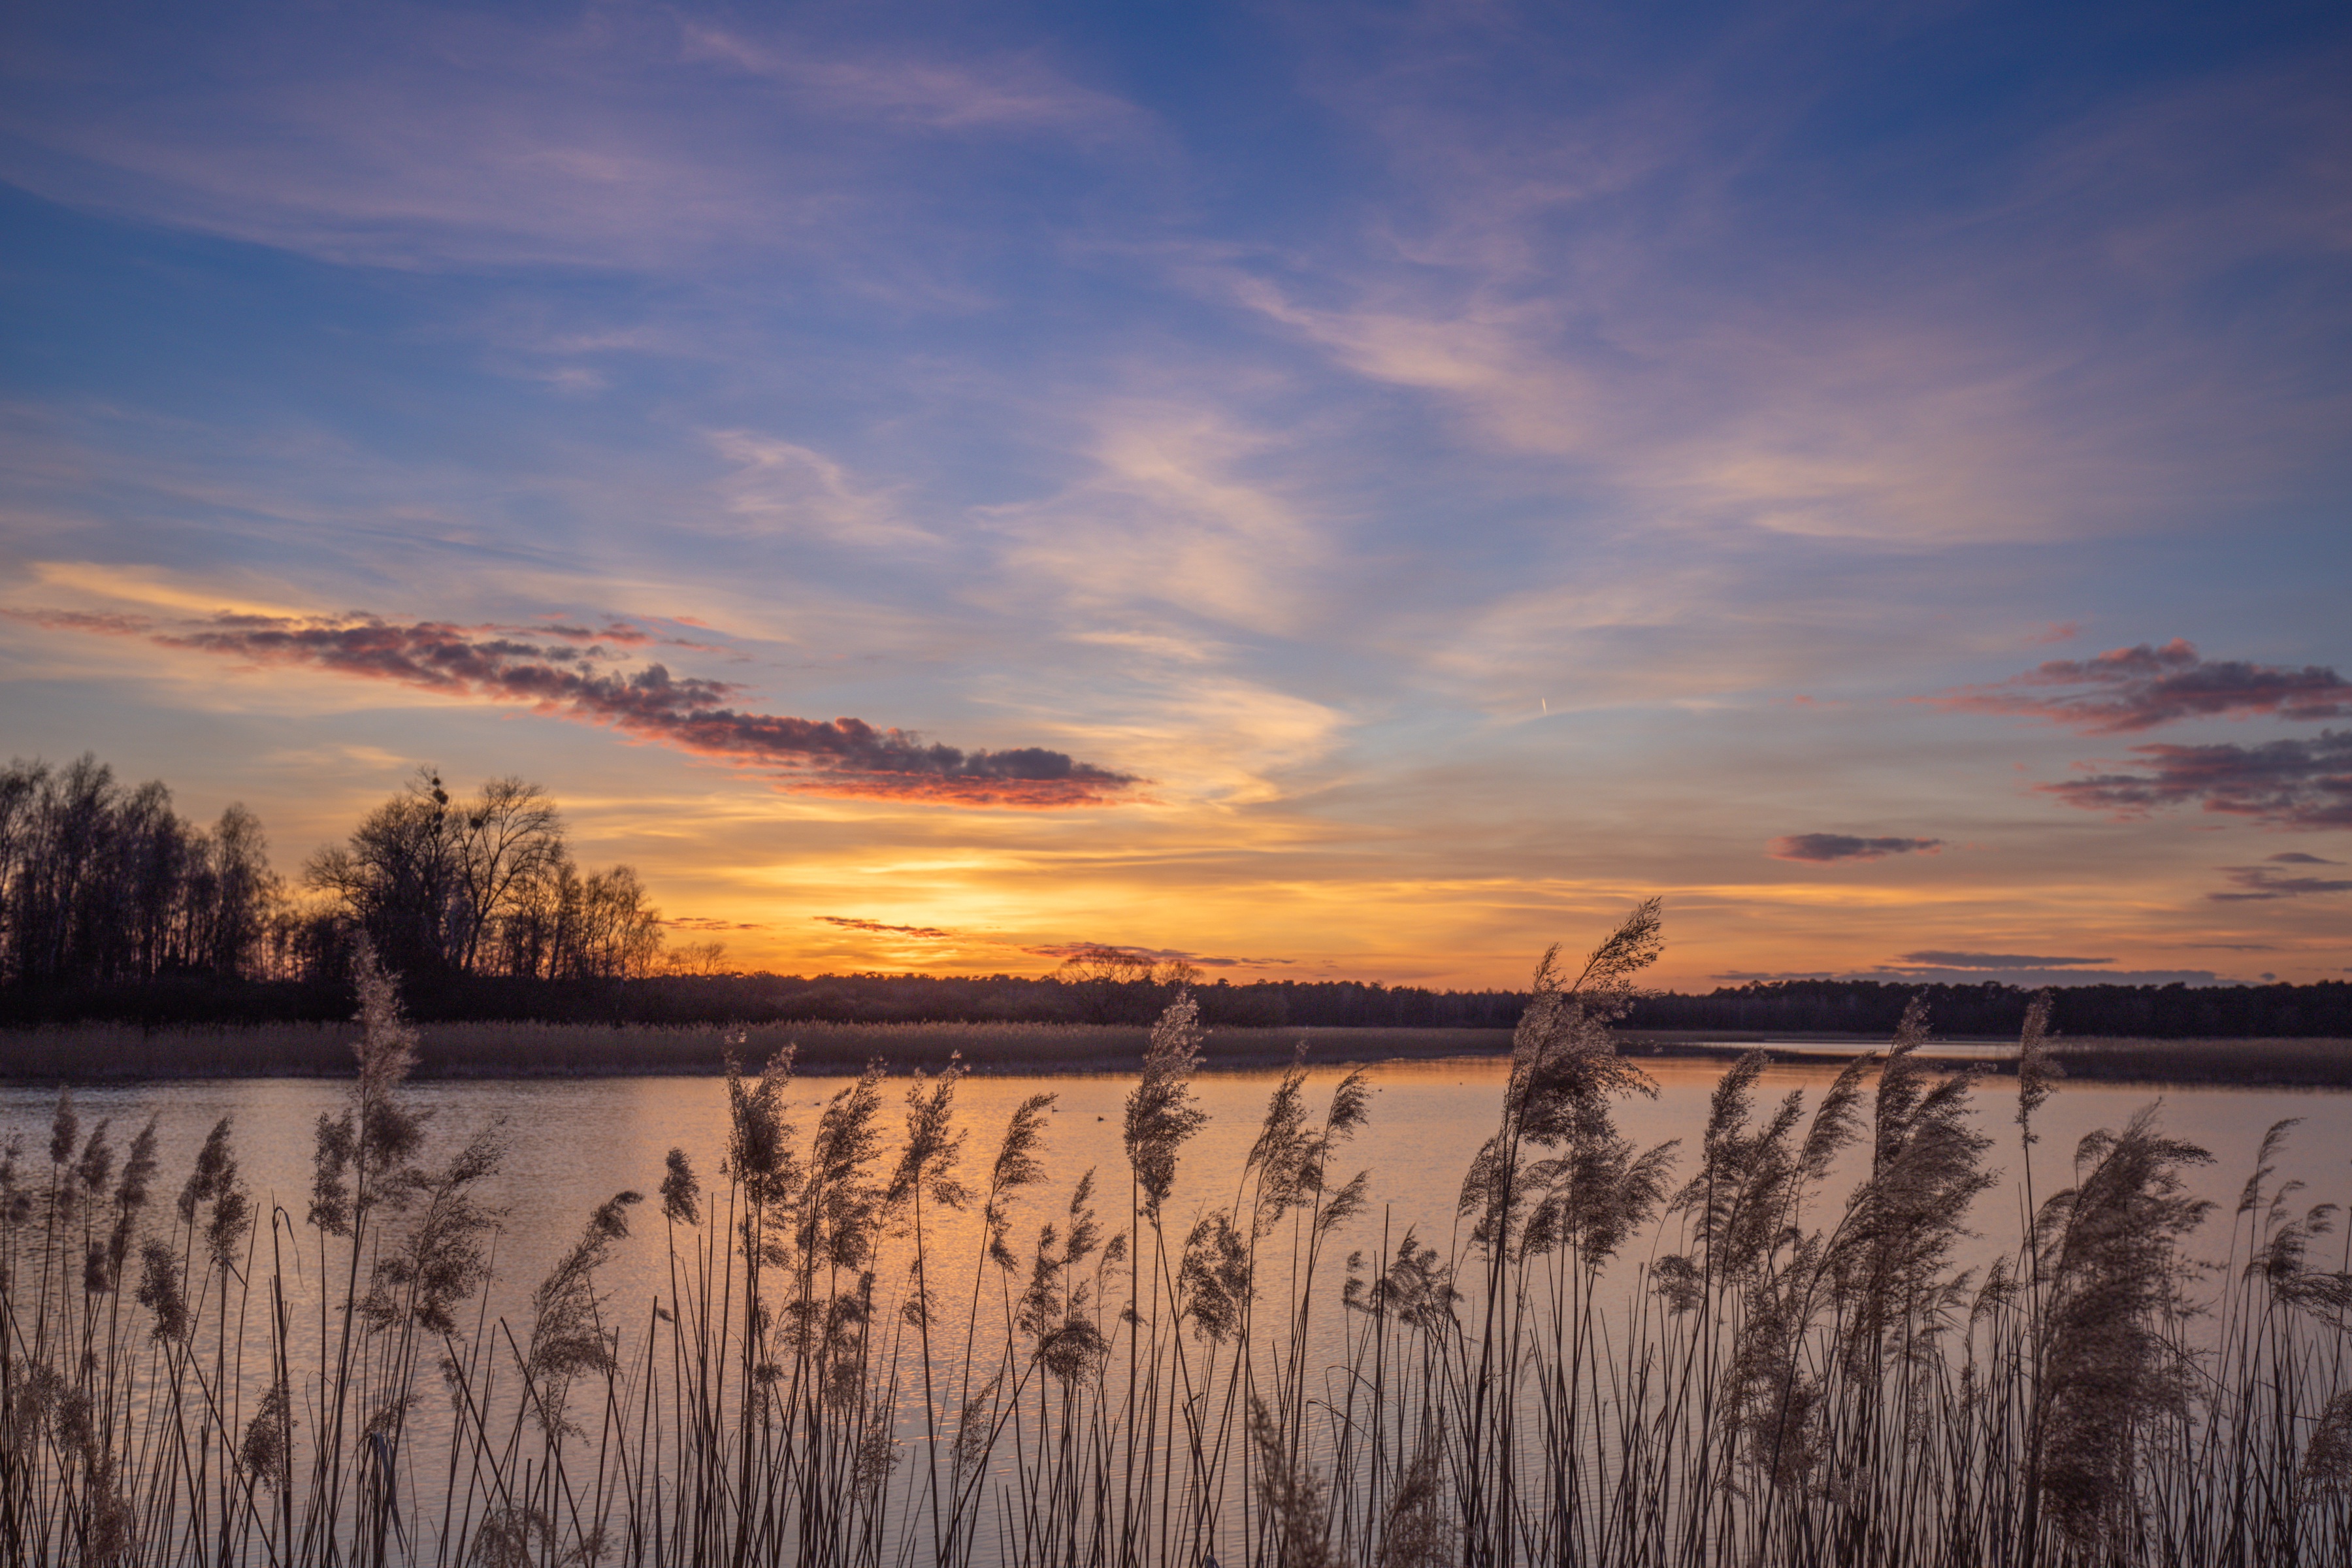
natural, cloud, water, sky, water resources, plant, ecoregion, afterglow, natural landscape, red sky at morning, dusk, sunlight, sunset, sunrise, lake, atmospheric phenomenon, bank, landscape, grassland, plain, waterway, grass, cumulus, horizon, prairie, calm, wetland, reservoir, field, tree, evening, marsh, wilderness, sun, dawn, wildlife, meteorological phenomenon, reflection, ocean, loch, winter, salt marsh, sound, fen, Freshwater marsh, bog, floodplain, tidal marsh, inlet, sea, river